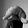
ASL letter: Q